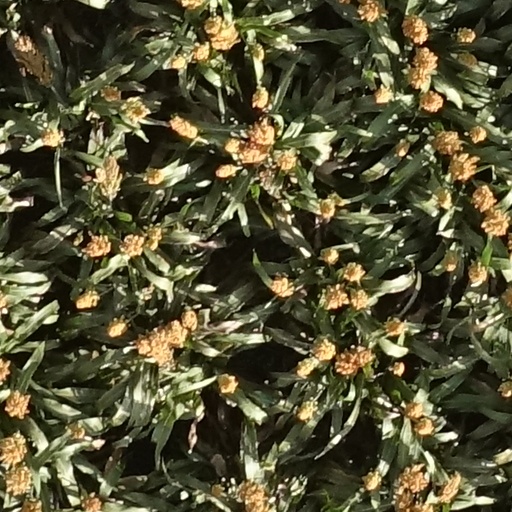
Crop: sorghum